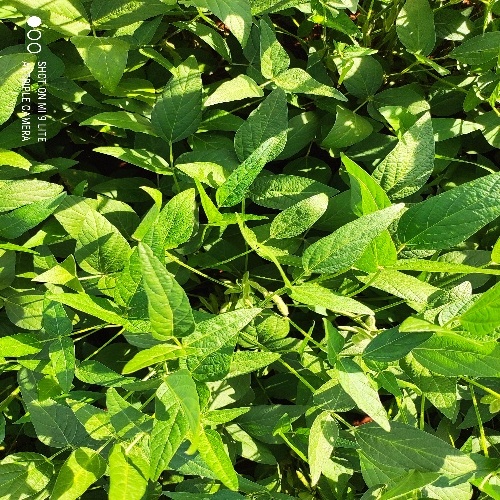
Label: Healthy